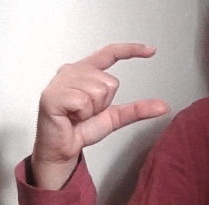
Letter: dal